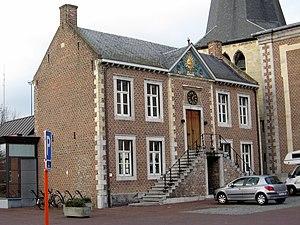
Cette page regroupe l'ensemble des monuments classés de la ville belge de Zonhoven.